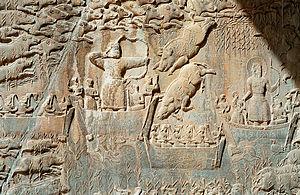
Taq-e Bostan est un site sassanide des IVᵉ et VIᵉ siècles, comprenant deux grottes sculptées et un bas-relief, à côté d'une source. Il est situé au pied d'une montagne de la chaîne du Zagros à la sortie de Kermanshah.